Ted's Montana Grill

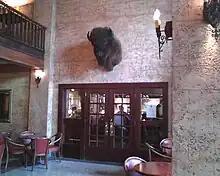
Entrance to Bozeman Ted's bar area from Baxter Hotel lobby

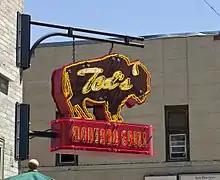
Sign for Bozeman, Montana Ted's

On November 15, 2010, Ted's Montana Grill abruptly exited the Kansas City market, closing its three area restaurants. On that same date a total of nine Ted's Montana Grill restaurants nationwide closed. The chain closed its two Wichita, Kansas locations, its only Nebraska location, which was in Omaha, and its only Raleigh, North Carolina location. It also closed one restaurant in the Chicago area and one in the Washington, D.C. area.